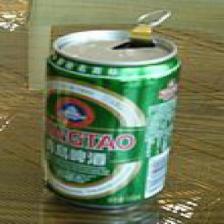
Label: cans